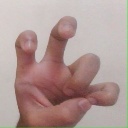
अक्षर: छ